Joint Staff Office

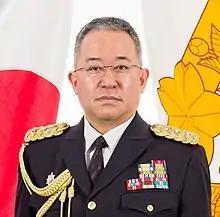
General Yoshihide Yoshida, current Chief of Staff, Joint Staff for the Japan Self Defense Forces.

The JSO is divided into four departments as can be seen below. Each department has an associated code beginning with the letter J and a corresponding single-digit number.